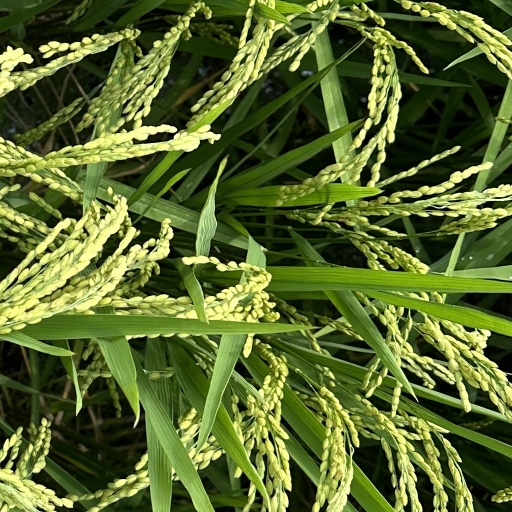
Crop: rice